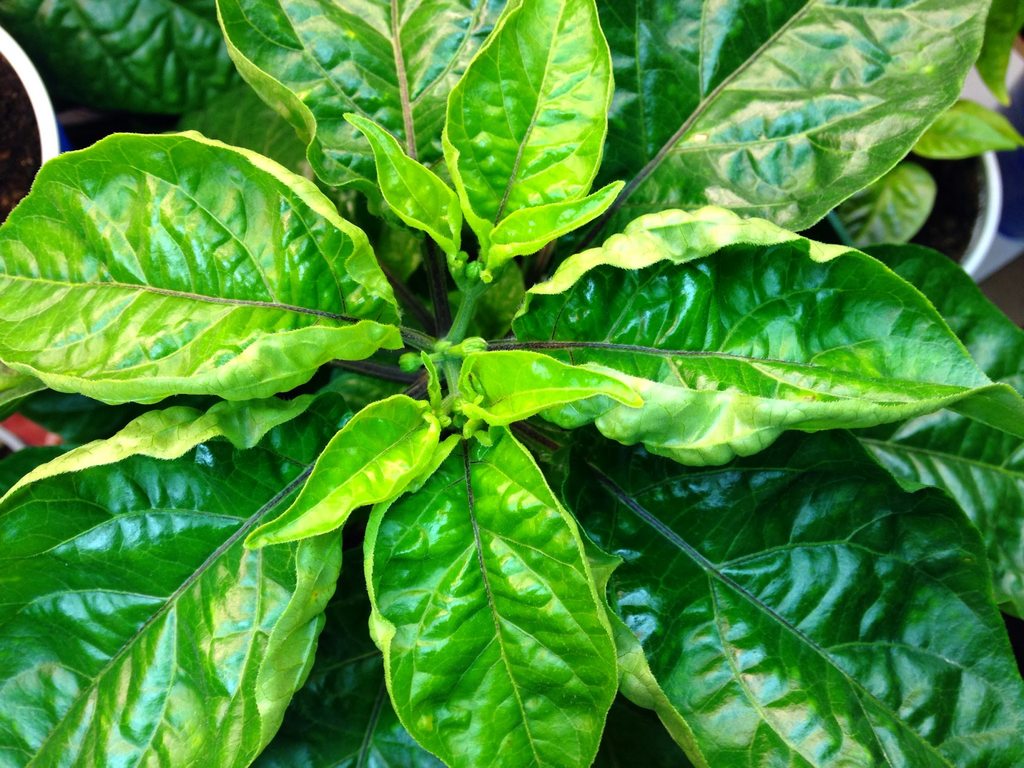
Labels: Bell_pepper leaf, Bell_pepper leaf, Bell_pepper leaf, Bell_pepper leaf